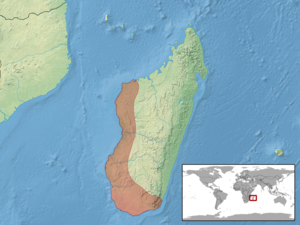
Geckolepis typica est une espèce de geckos de la famille des Gekkonidae.